Malalag

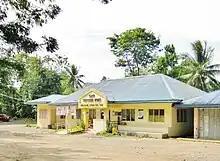
Malalag Safe Birthing Home

Agriculture: Among agricultural crops, coconut leads in production followed by banana and sugarcane. Other major crops are corn and vegetables. The municipality also produces high value fruits like mango. Cattle leads in livestock production.